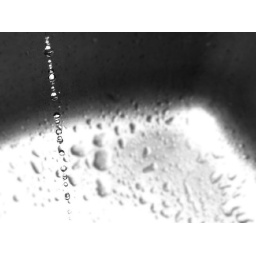
water droplets in a sink